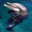
Label: dolphin